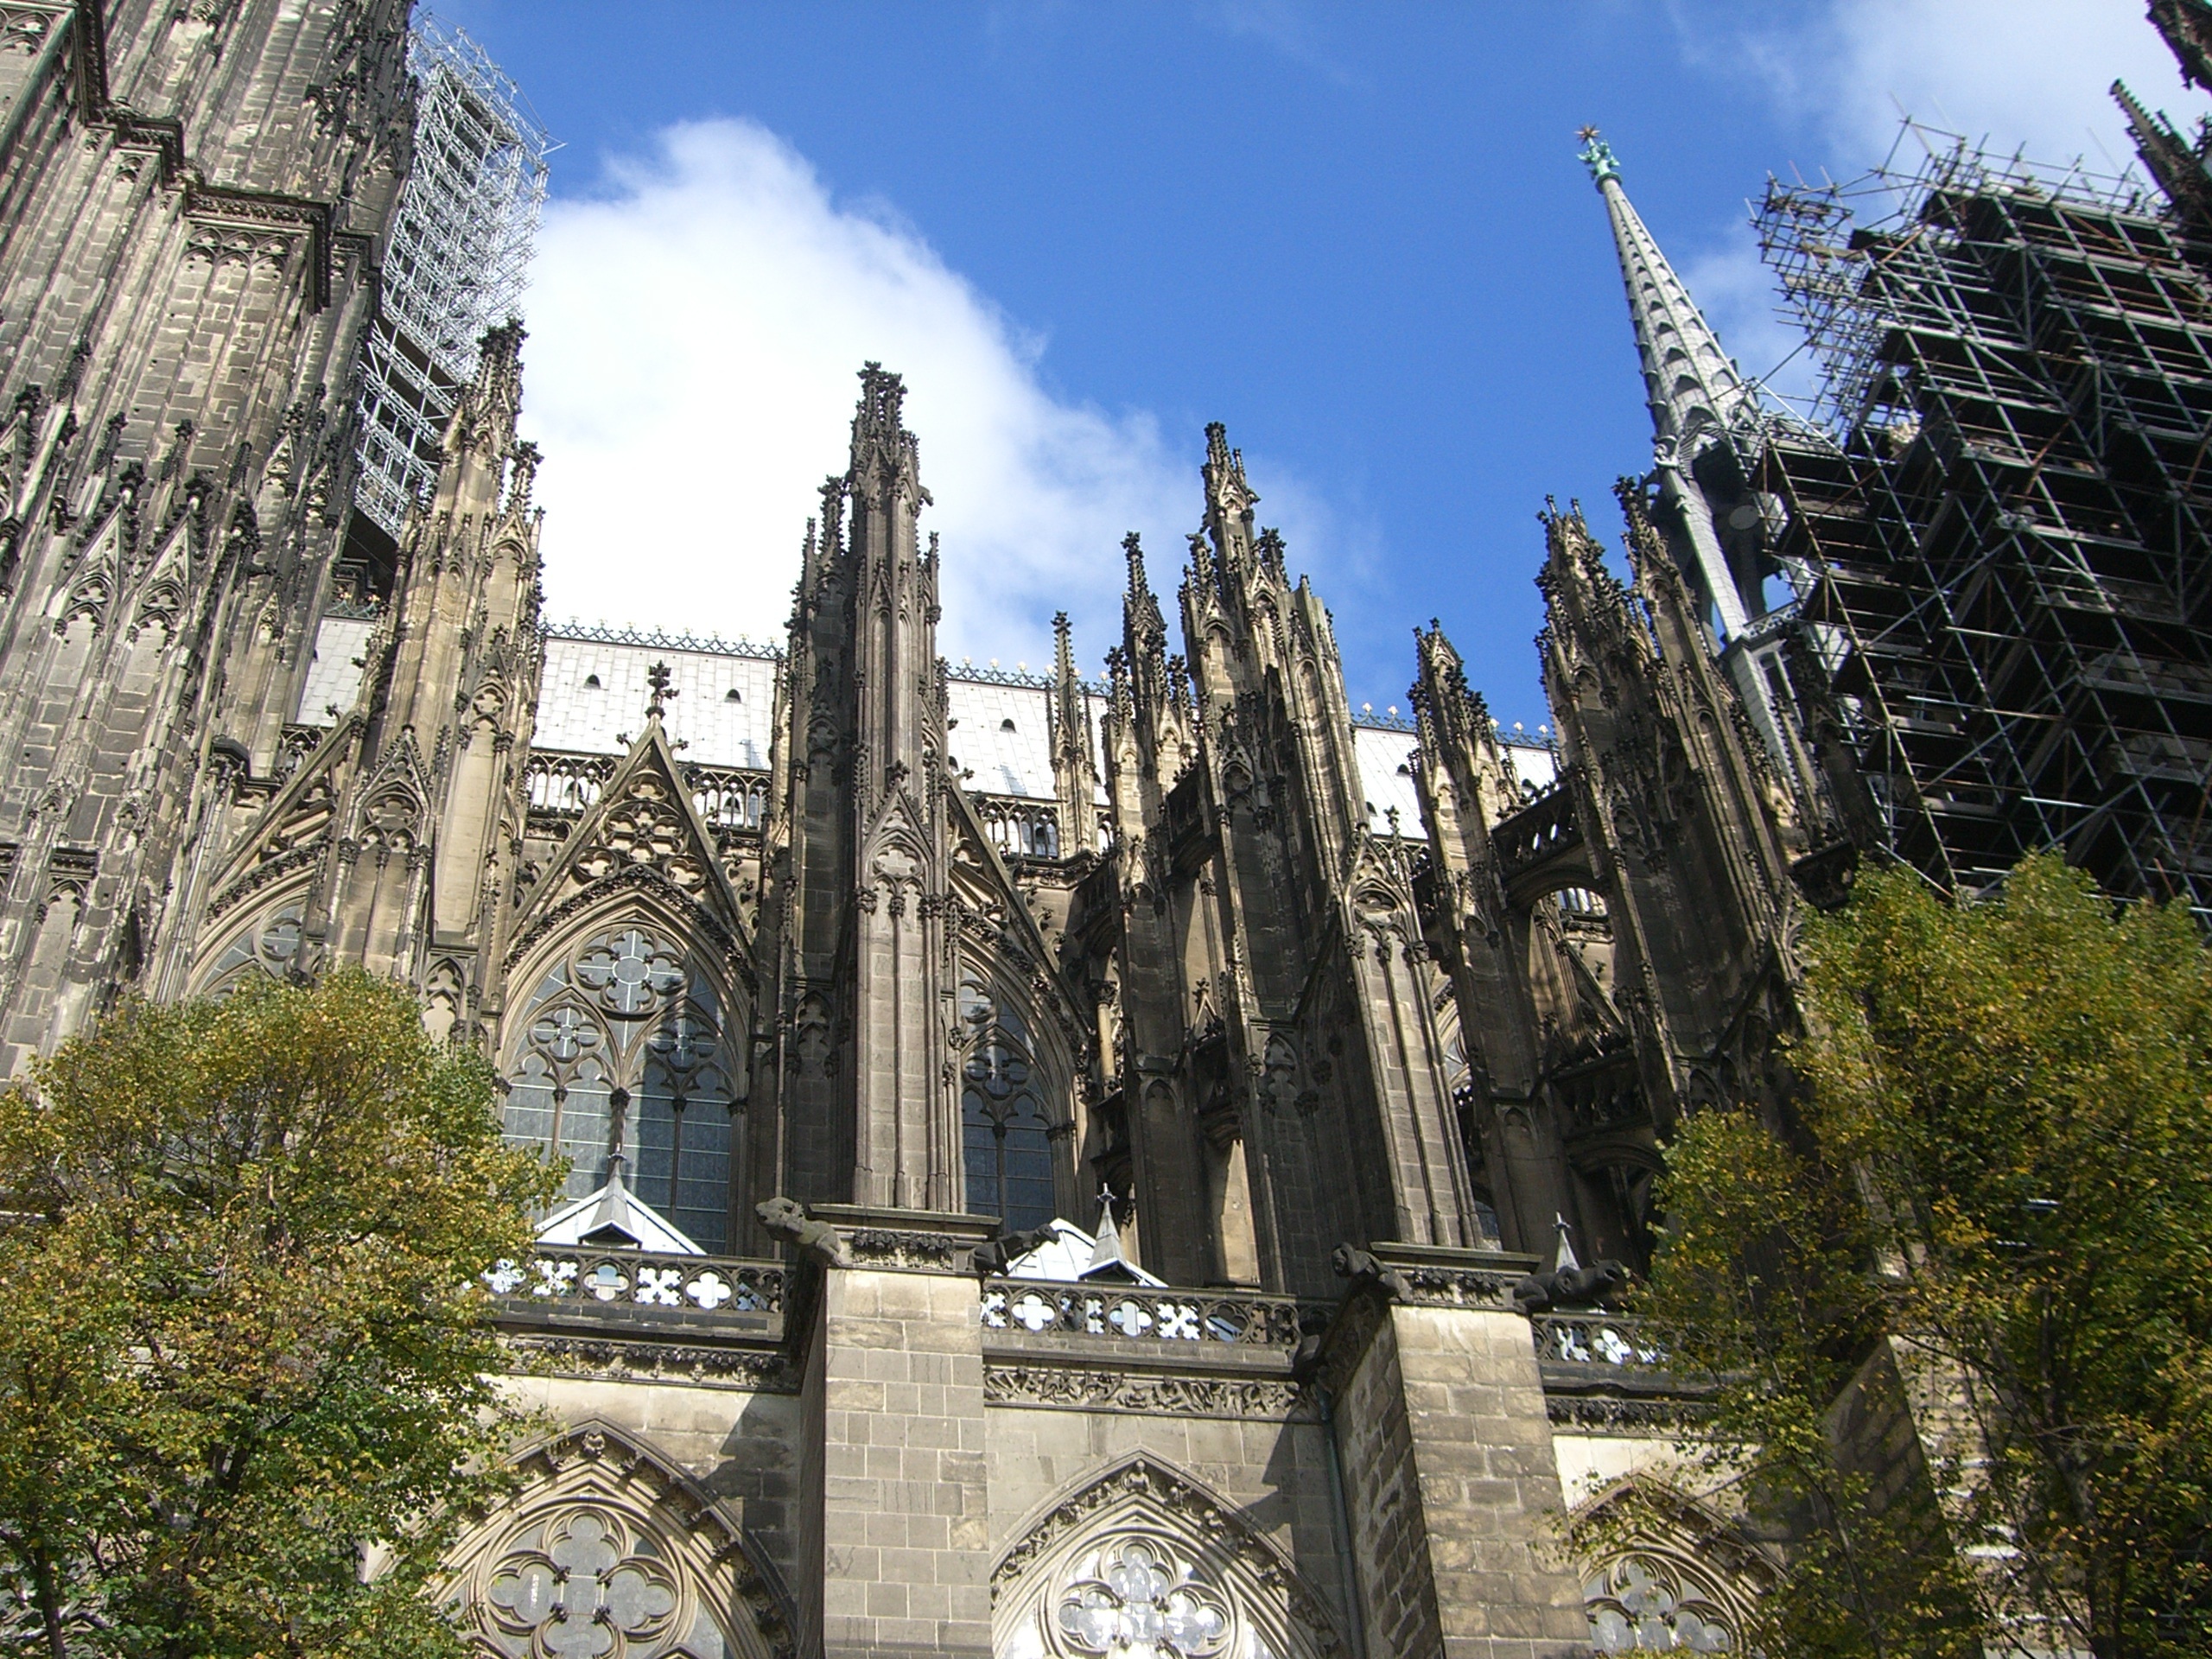
building, monument, landmark, facade, church, cathedral, tourism, place of worship, places of interest, structures, temple, towers, spire, monastery, shrine, cologne, dom, cologne cathedral, tours, ancient history